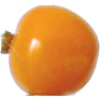
Label: Physalis 1